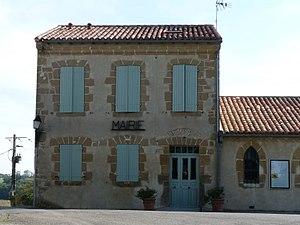
Mairie de Rieumajou, Haute-Garonne, France
Rieumajou est une commune française située dans le département de la Haute-Garonne, dans la région Occitanie.